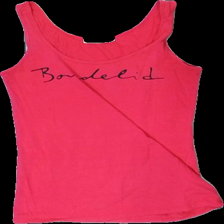
View: front
Type: Top
Category: Ladies
Brand: Bondelid
Colors: Pink, Blue
Material: 100% Cotton
Pattern: Logo print
Cut: Tight, C-collar
Size: M
Price range: 50-100
Recommended usage: Reuse
Description: Pink top with blue logo text